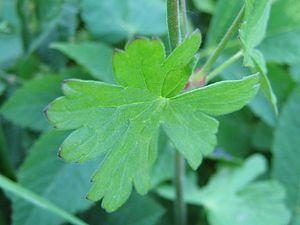
Le Géranium des Pyrénées est une plante herbacée vivace de la famille des Géraniacées.